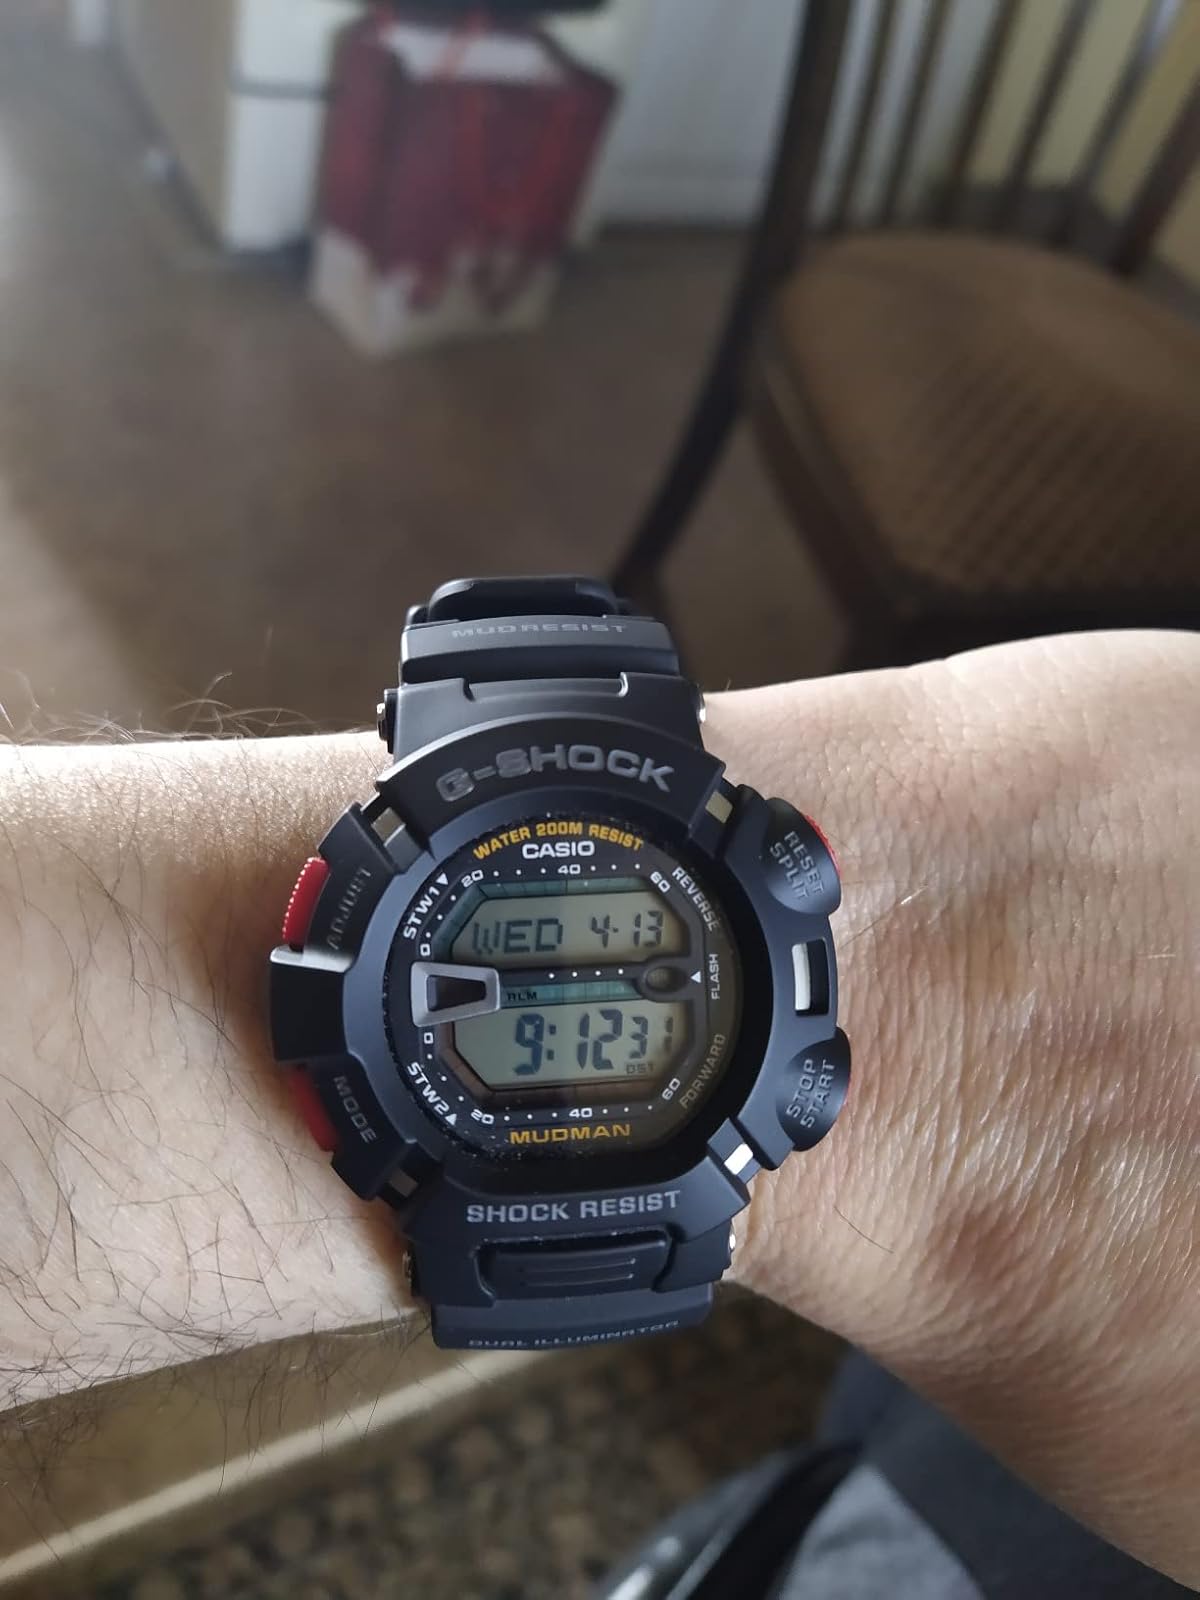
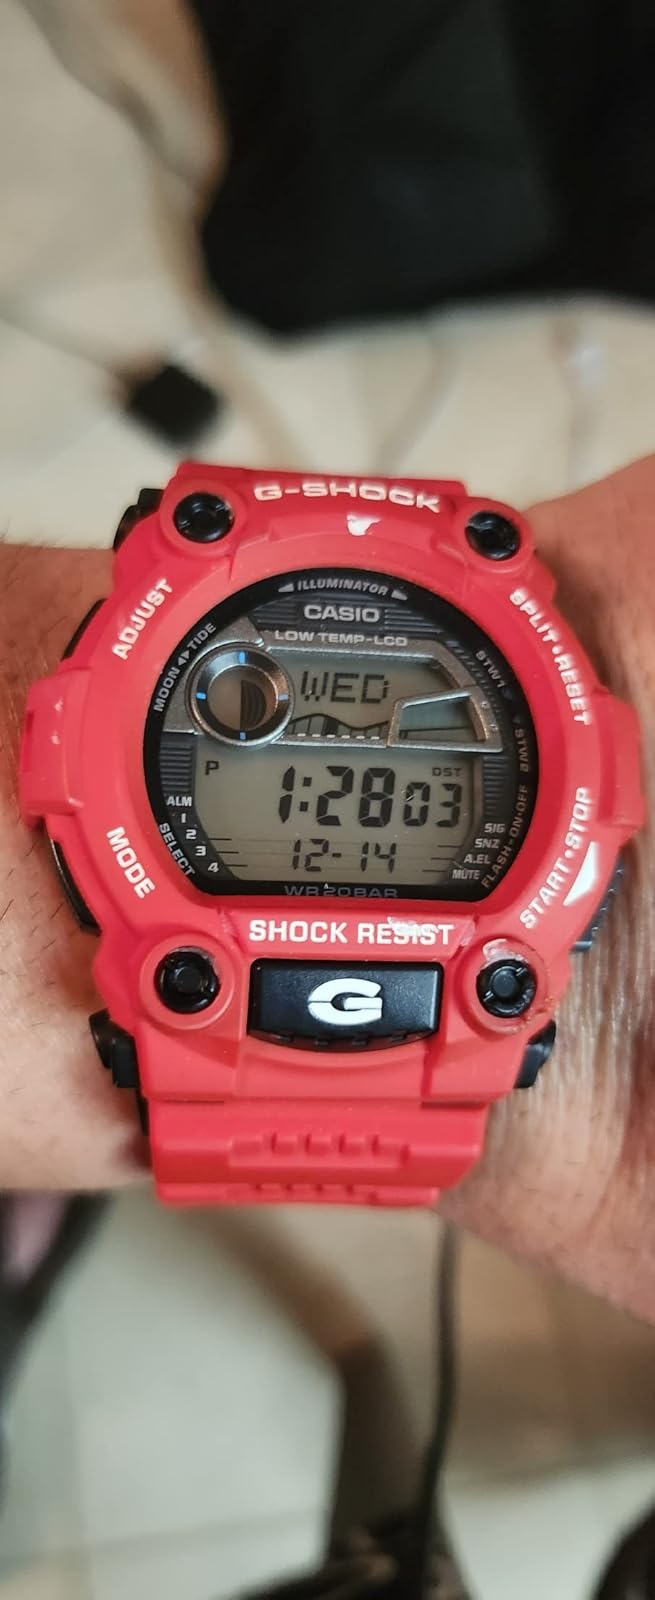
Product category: accessories_watch
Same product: no